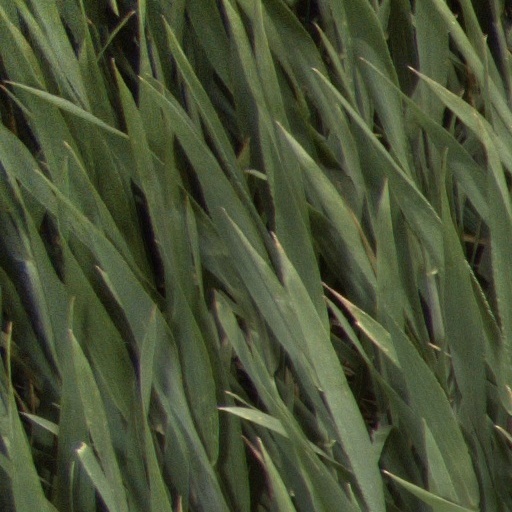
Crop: wheat